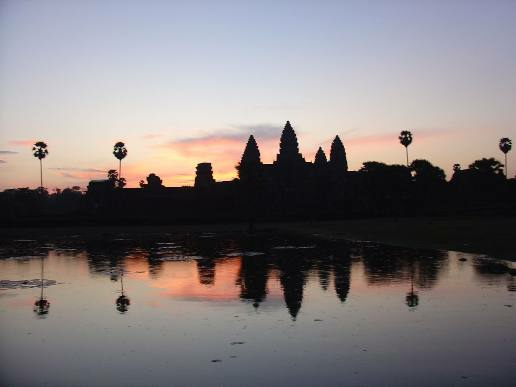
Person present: No